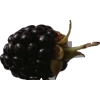
Label: blackberry